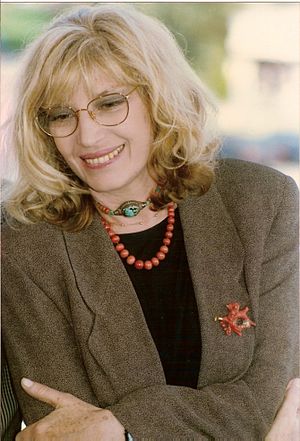
Monica Vitti
Monica Vitti, 1990
Monica Vitti er en italiensk skuespiller, der især huskes fra Michelangelo Antonionis modernistiske film fra starten af 1960'erne.